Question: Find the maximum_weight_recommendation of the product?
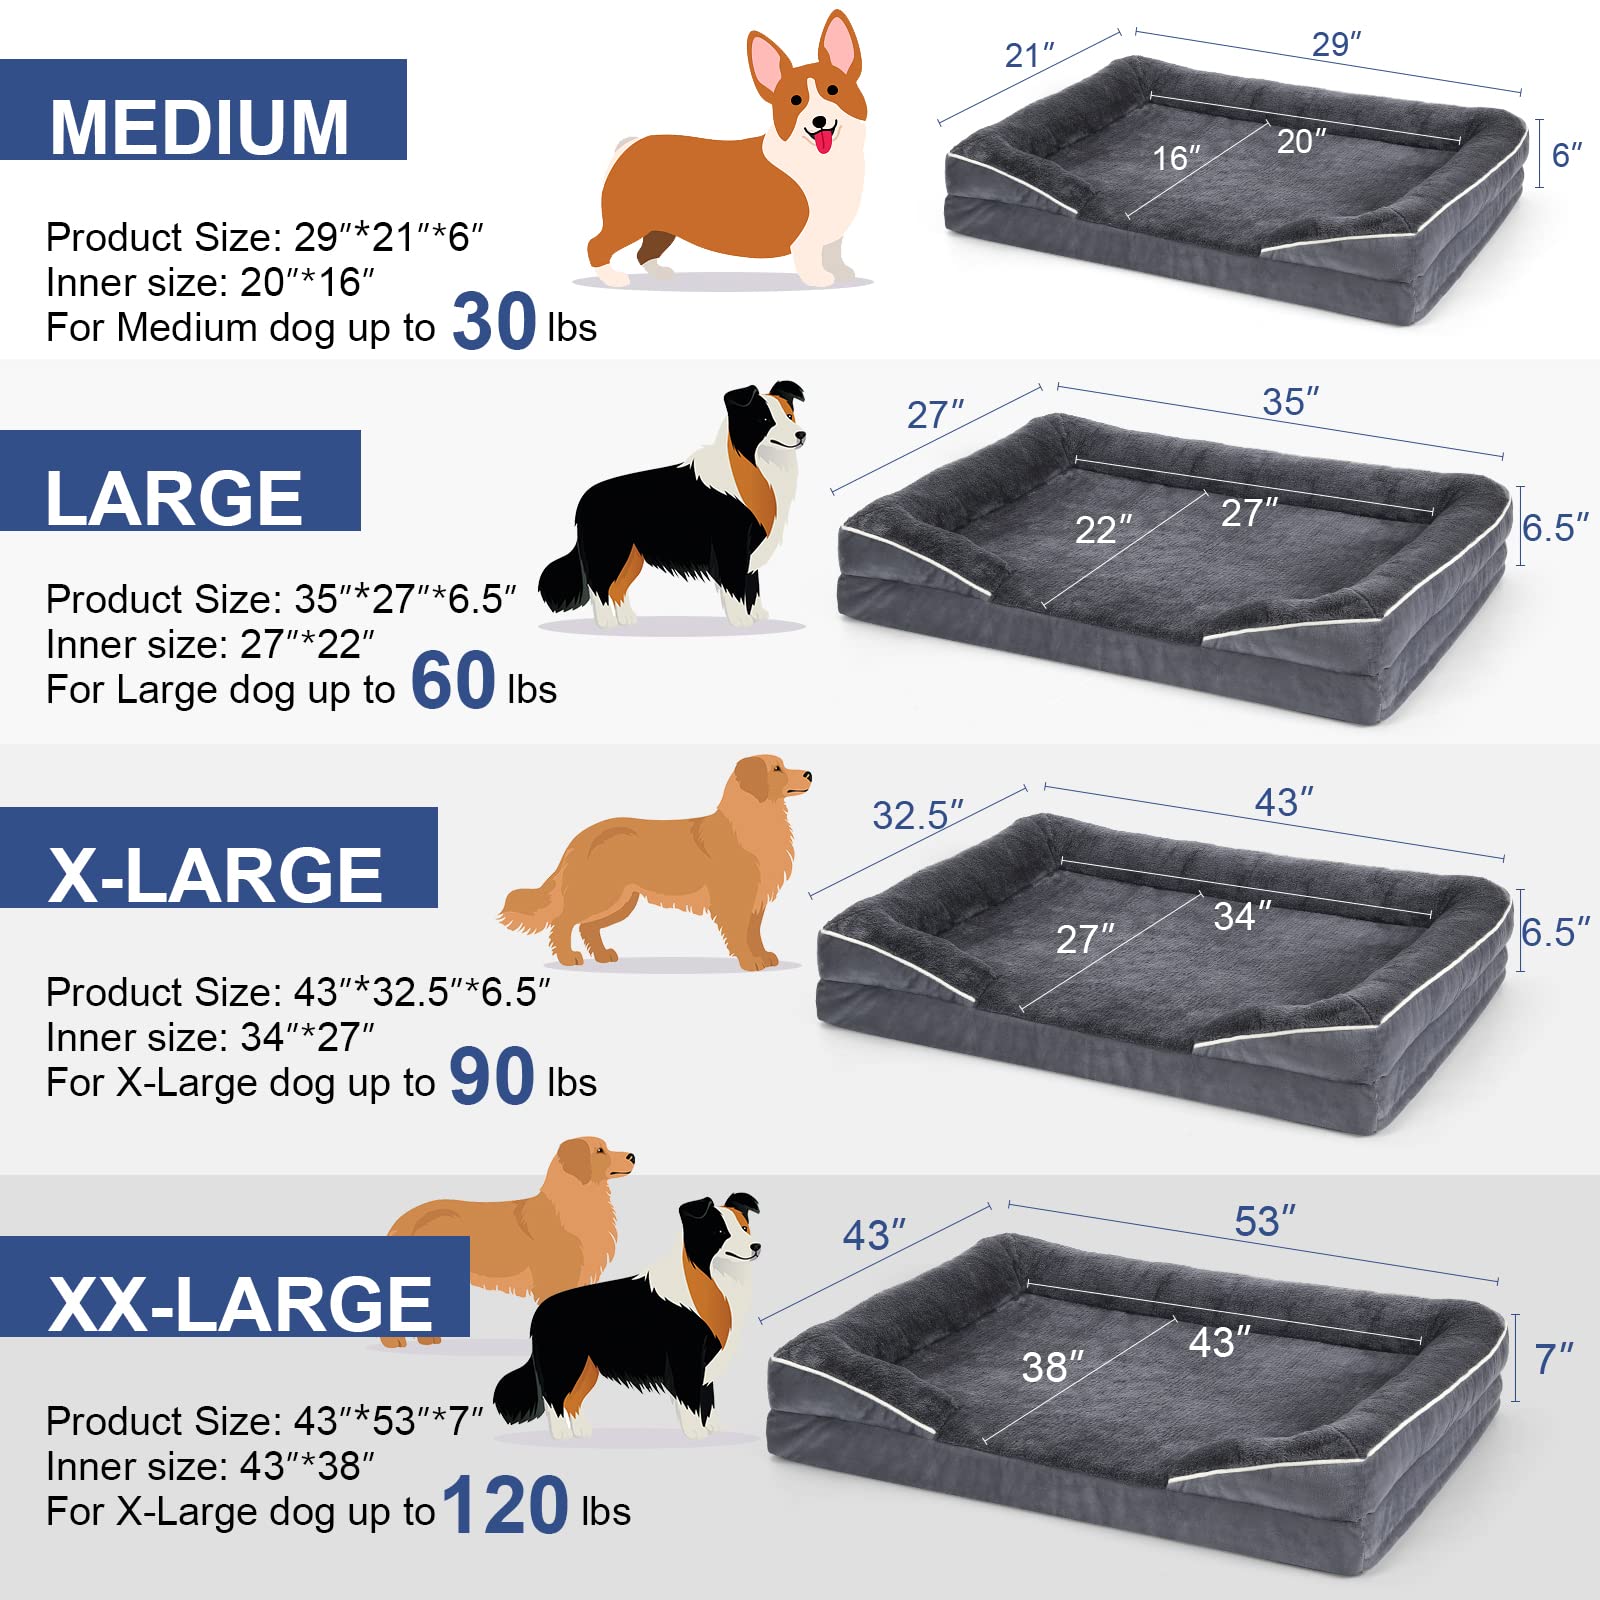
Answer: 60 pound